Central Congregational Church (Newton, Massachusetts)

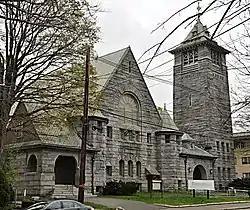

The Central Congregational Church is an historic church building located at 218 Walnut Street, in the village of Newtonville in Newton, Massachusetts. Built in 1895, it is the only ecclesiastical work in the city by the noted Boston architects Hartwell and Richardson, and one of its finest examples of Romanesque architecture. The building was listed on the National Register of Historic Places in 1986. Since September 7, 2003, it has been the Newton Campus of the Boston Chinese Evangelical Church.